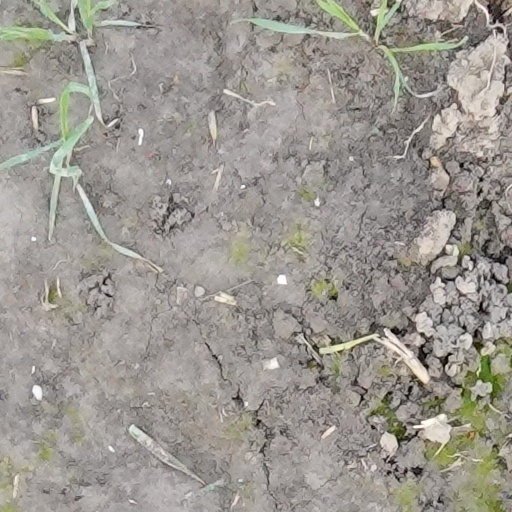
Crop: wheat